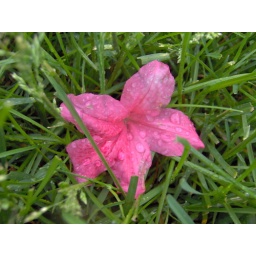
pink in grass